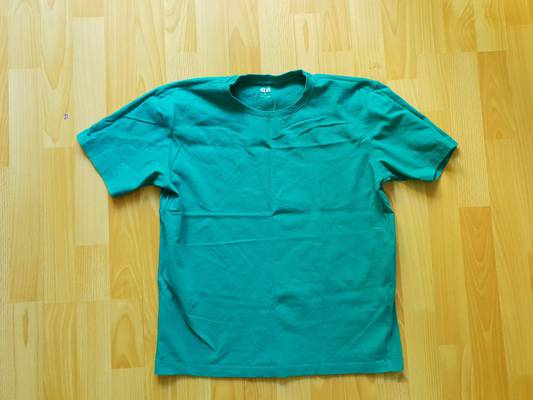
Waste category: clothes